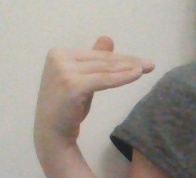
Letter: khaa